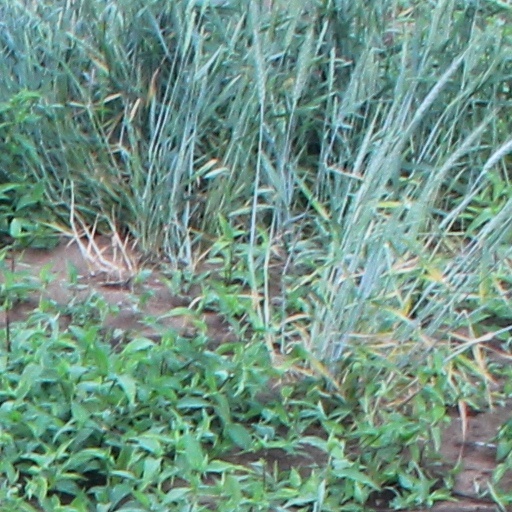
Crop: wheat